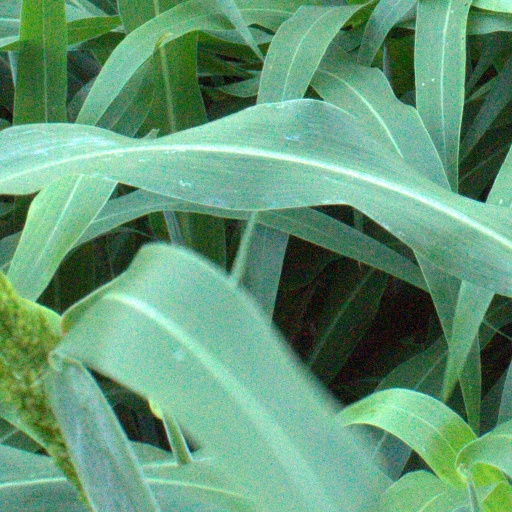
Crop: sorghum